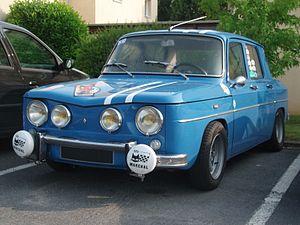
Une Renault R8 Gordini